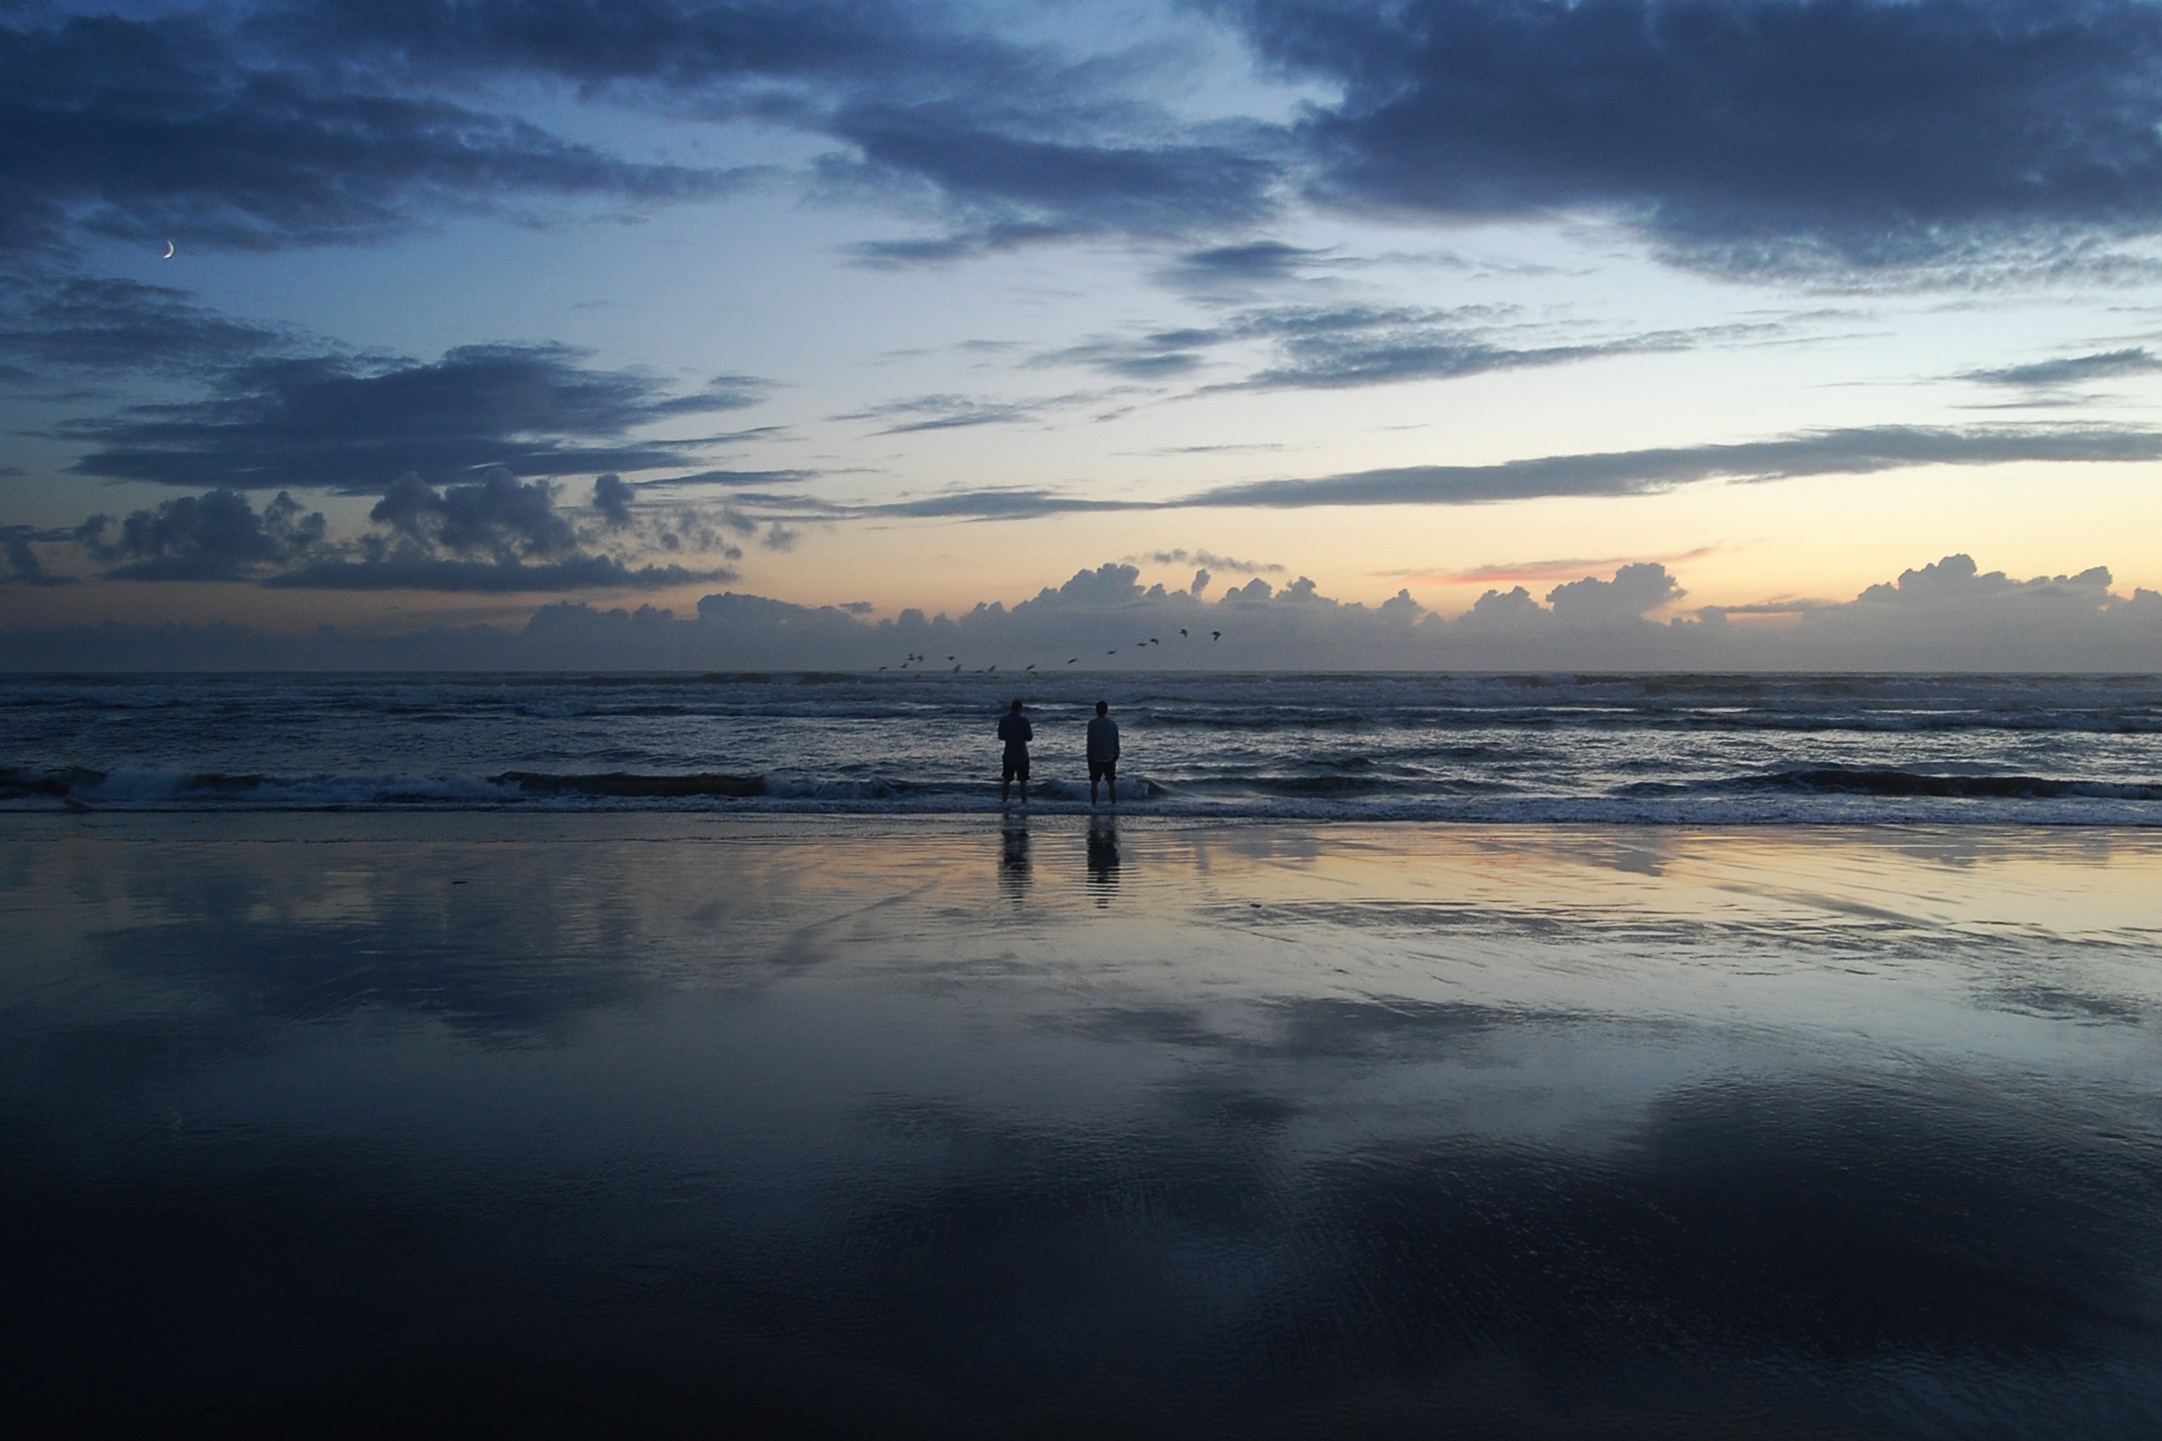
beach, landscape, sea, coast, water, sand, ocean, horizon, cloud, sky, sunrise, sunset, sunlight, morning, shore, wave, dawn, dusk, evening, twilight, reflection, bay, body of water, atmospheric phenomenon, wind wave